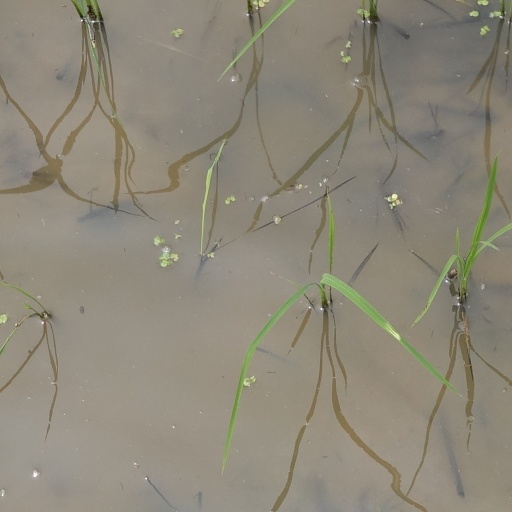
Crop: rice